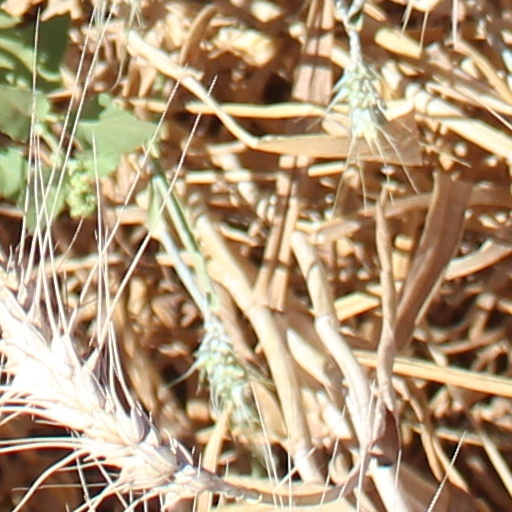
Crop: wheat